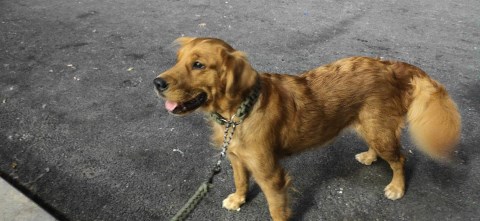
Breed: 5355-n000126-golden_retriever